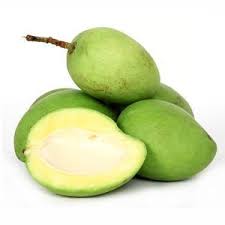
Label: Mango